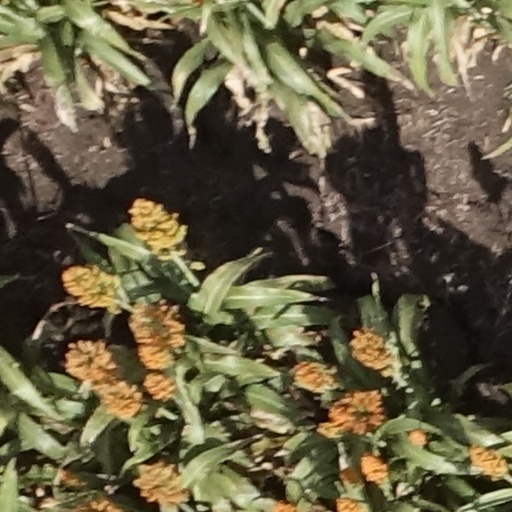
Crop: sorghum